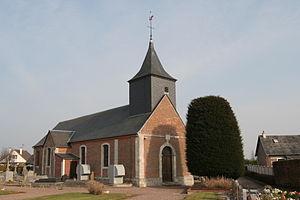
Église Saint-Pierre d'Oudalle.
Oudalle est une commune française située dans le département de la Seine-Maritime en région Normandie.